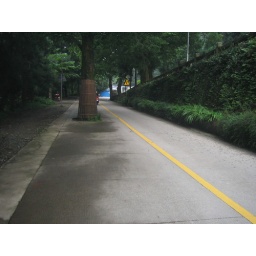
car passing the tree in the road